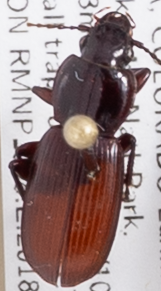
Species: Pterostichus restrictus
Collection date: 2018-07-09
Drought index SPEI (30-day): -0.71
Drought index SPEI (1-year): -1.01
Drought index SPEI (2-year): -0.71